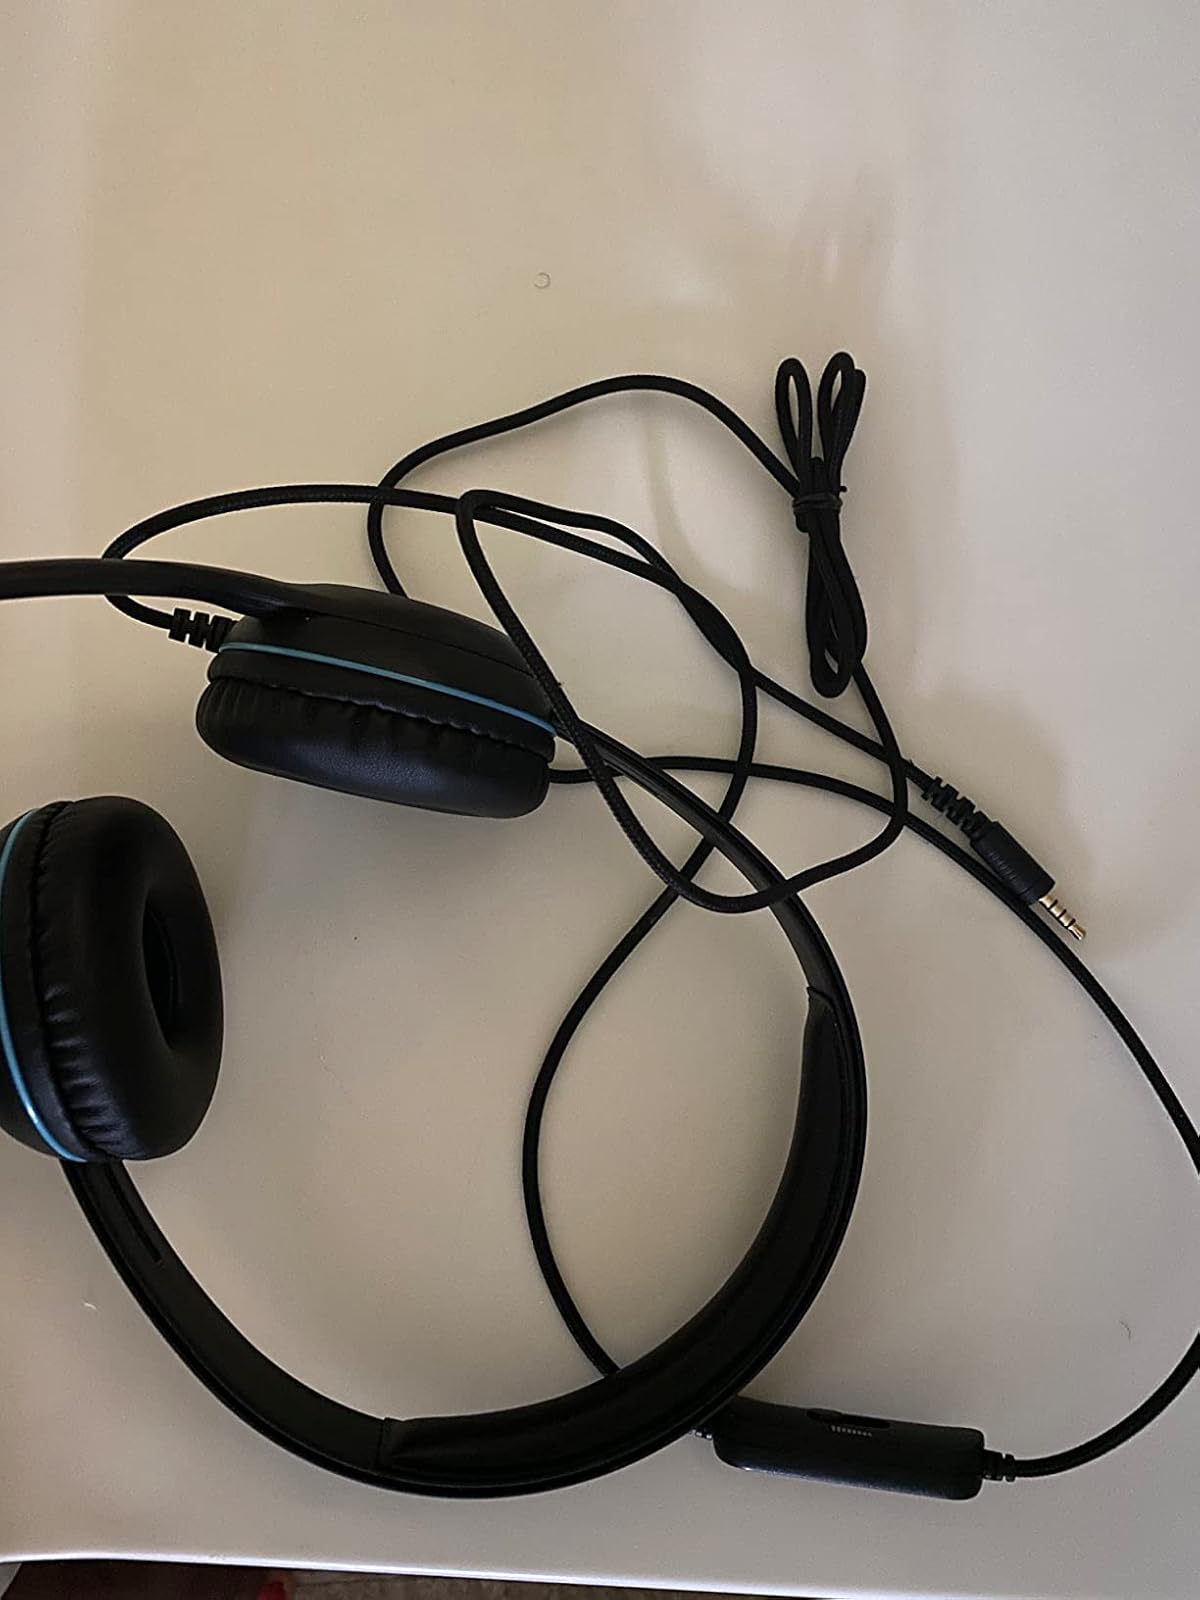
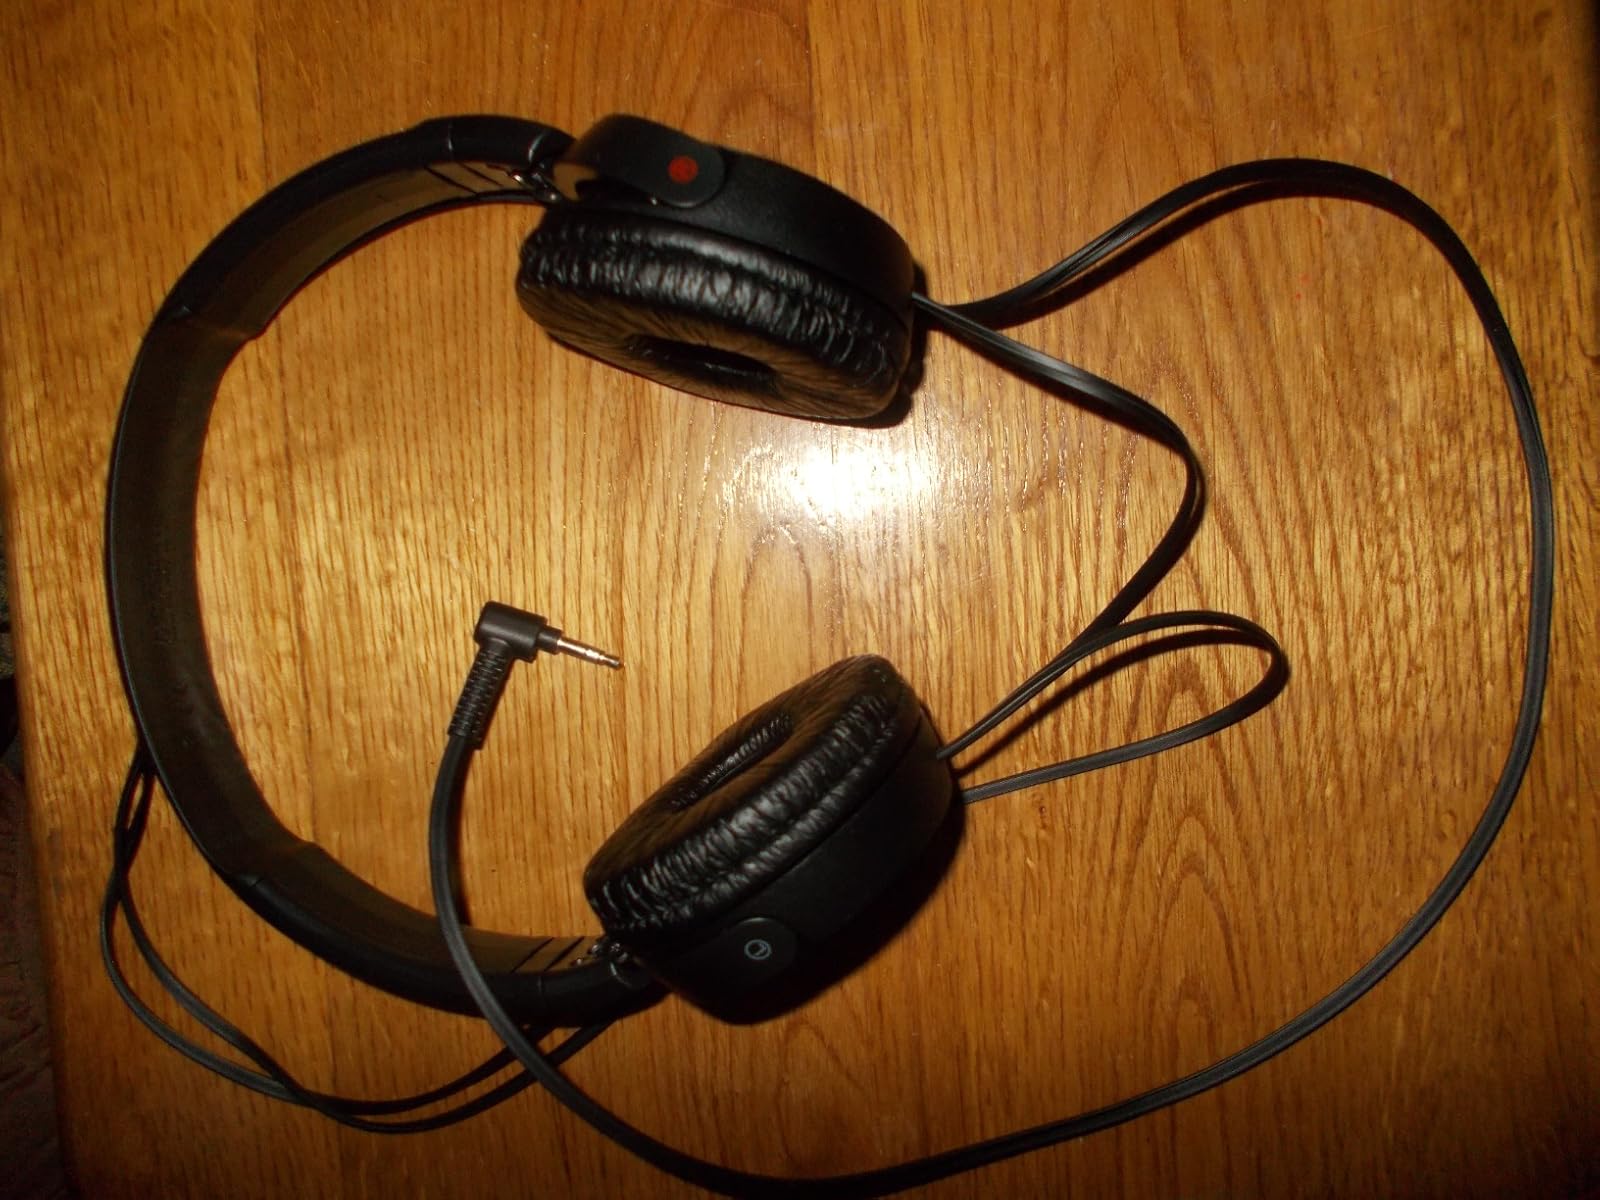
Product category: headphones
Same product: no